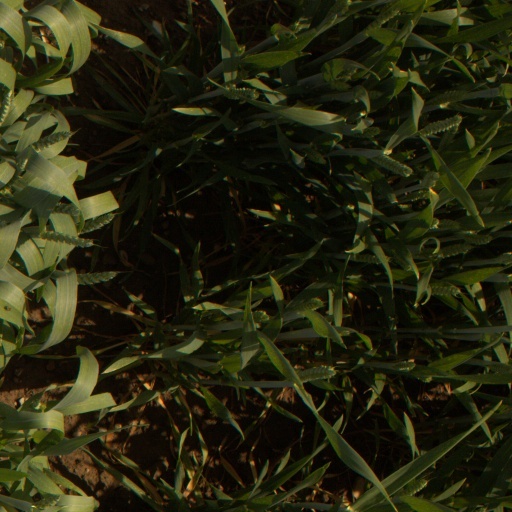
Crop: wheat